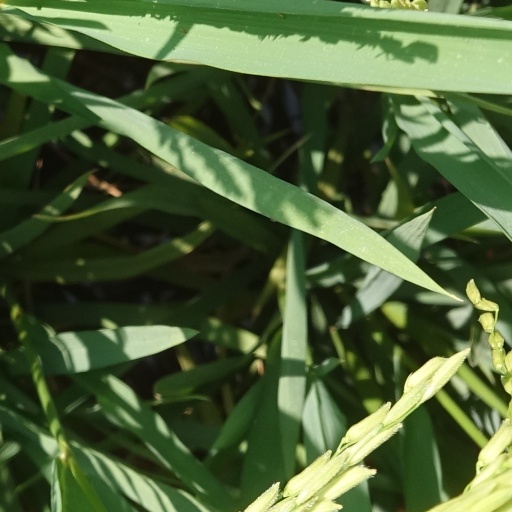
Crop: rice